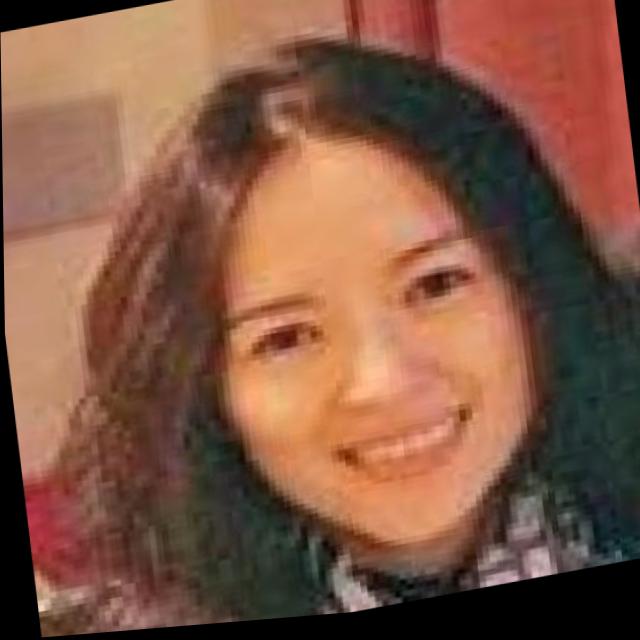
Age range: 21-44